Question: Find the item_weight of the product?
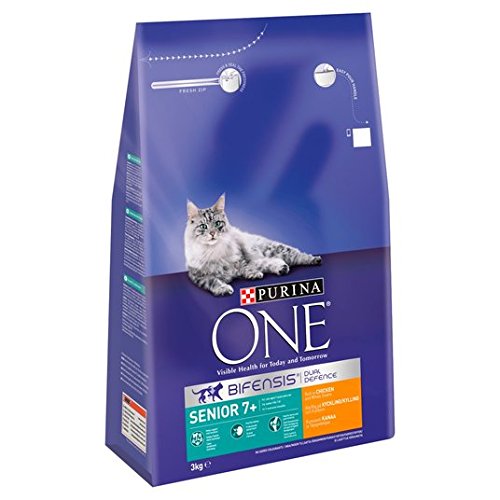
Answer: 3 kilogram